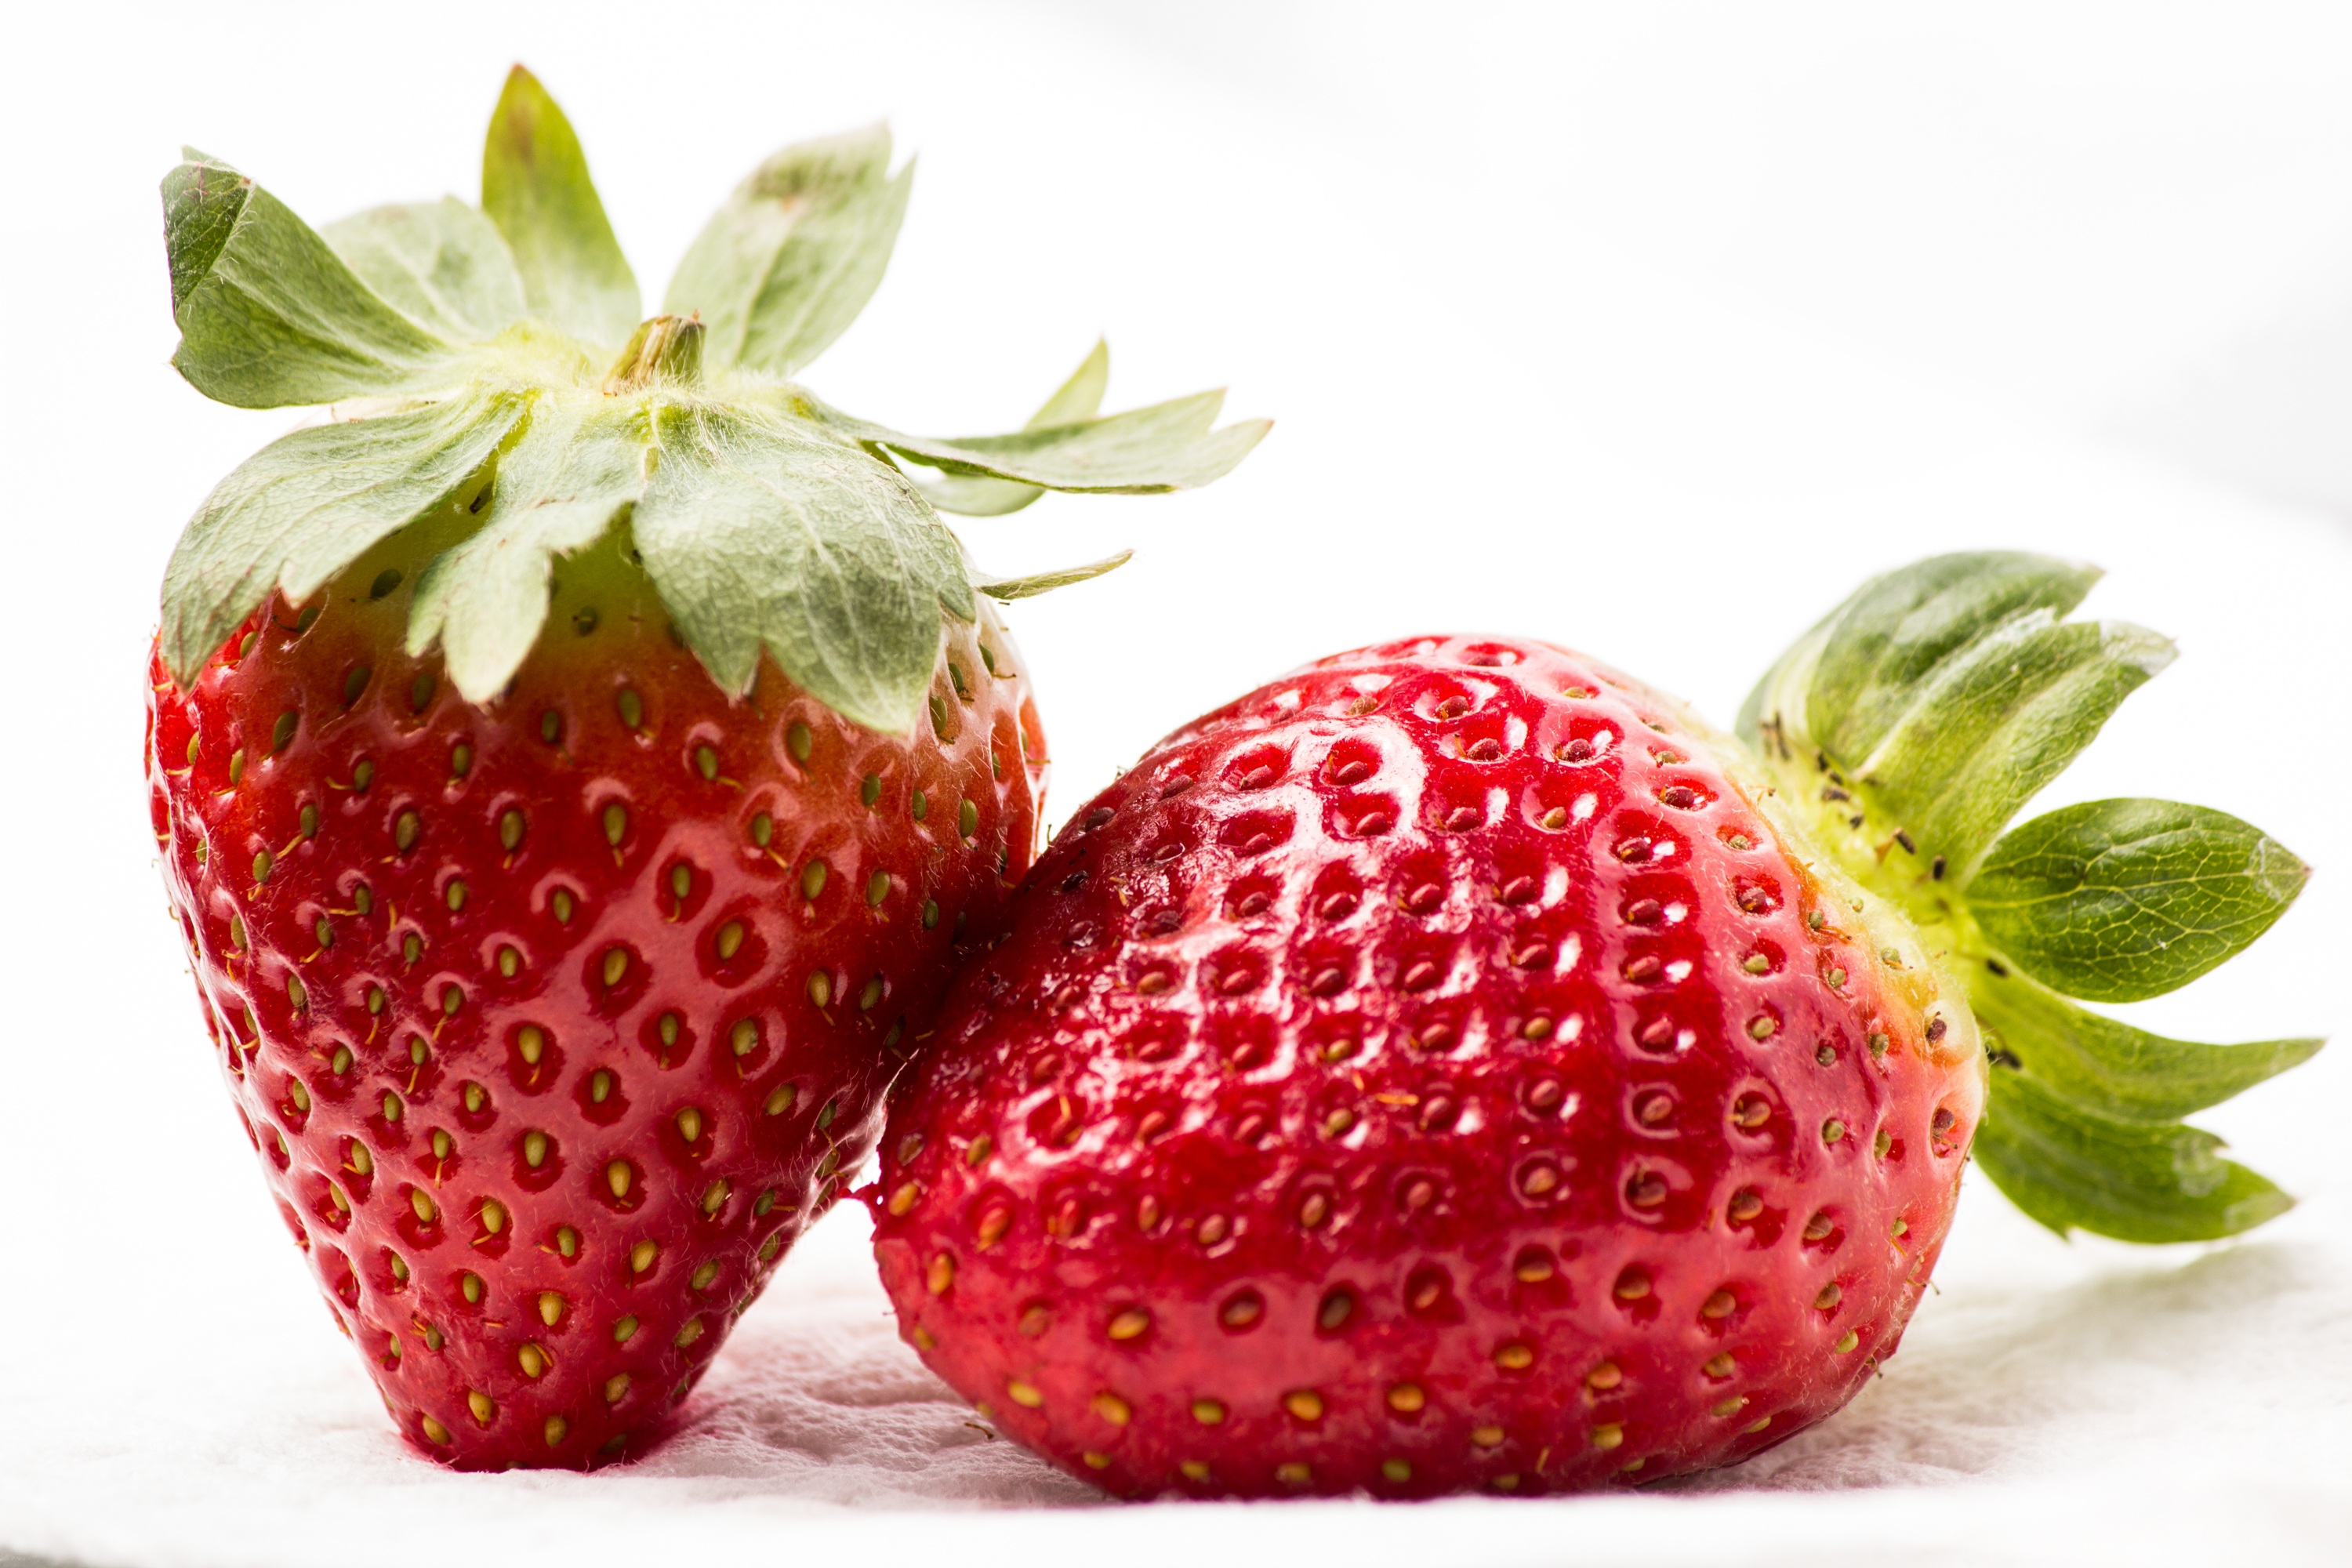
plant, fruit, berry, food, red, produce, fresh, healthy, strawberry, tasty, vegetarian, strawberries